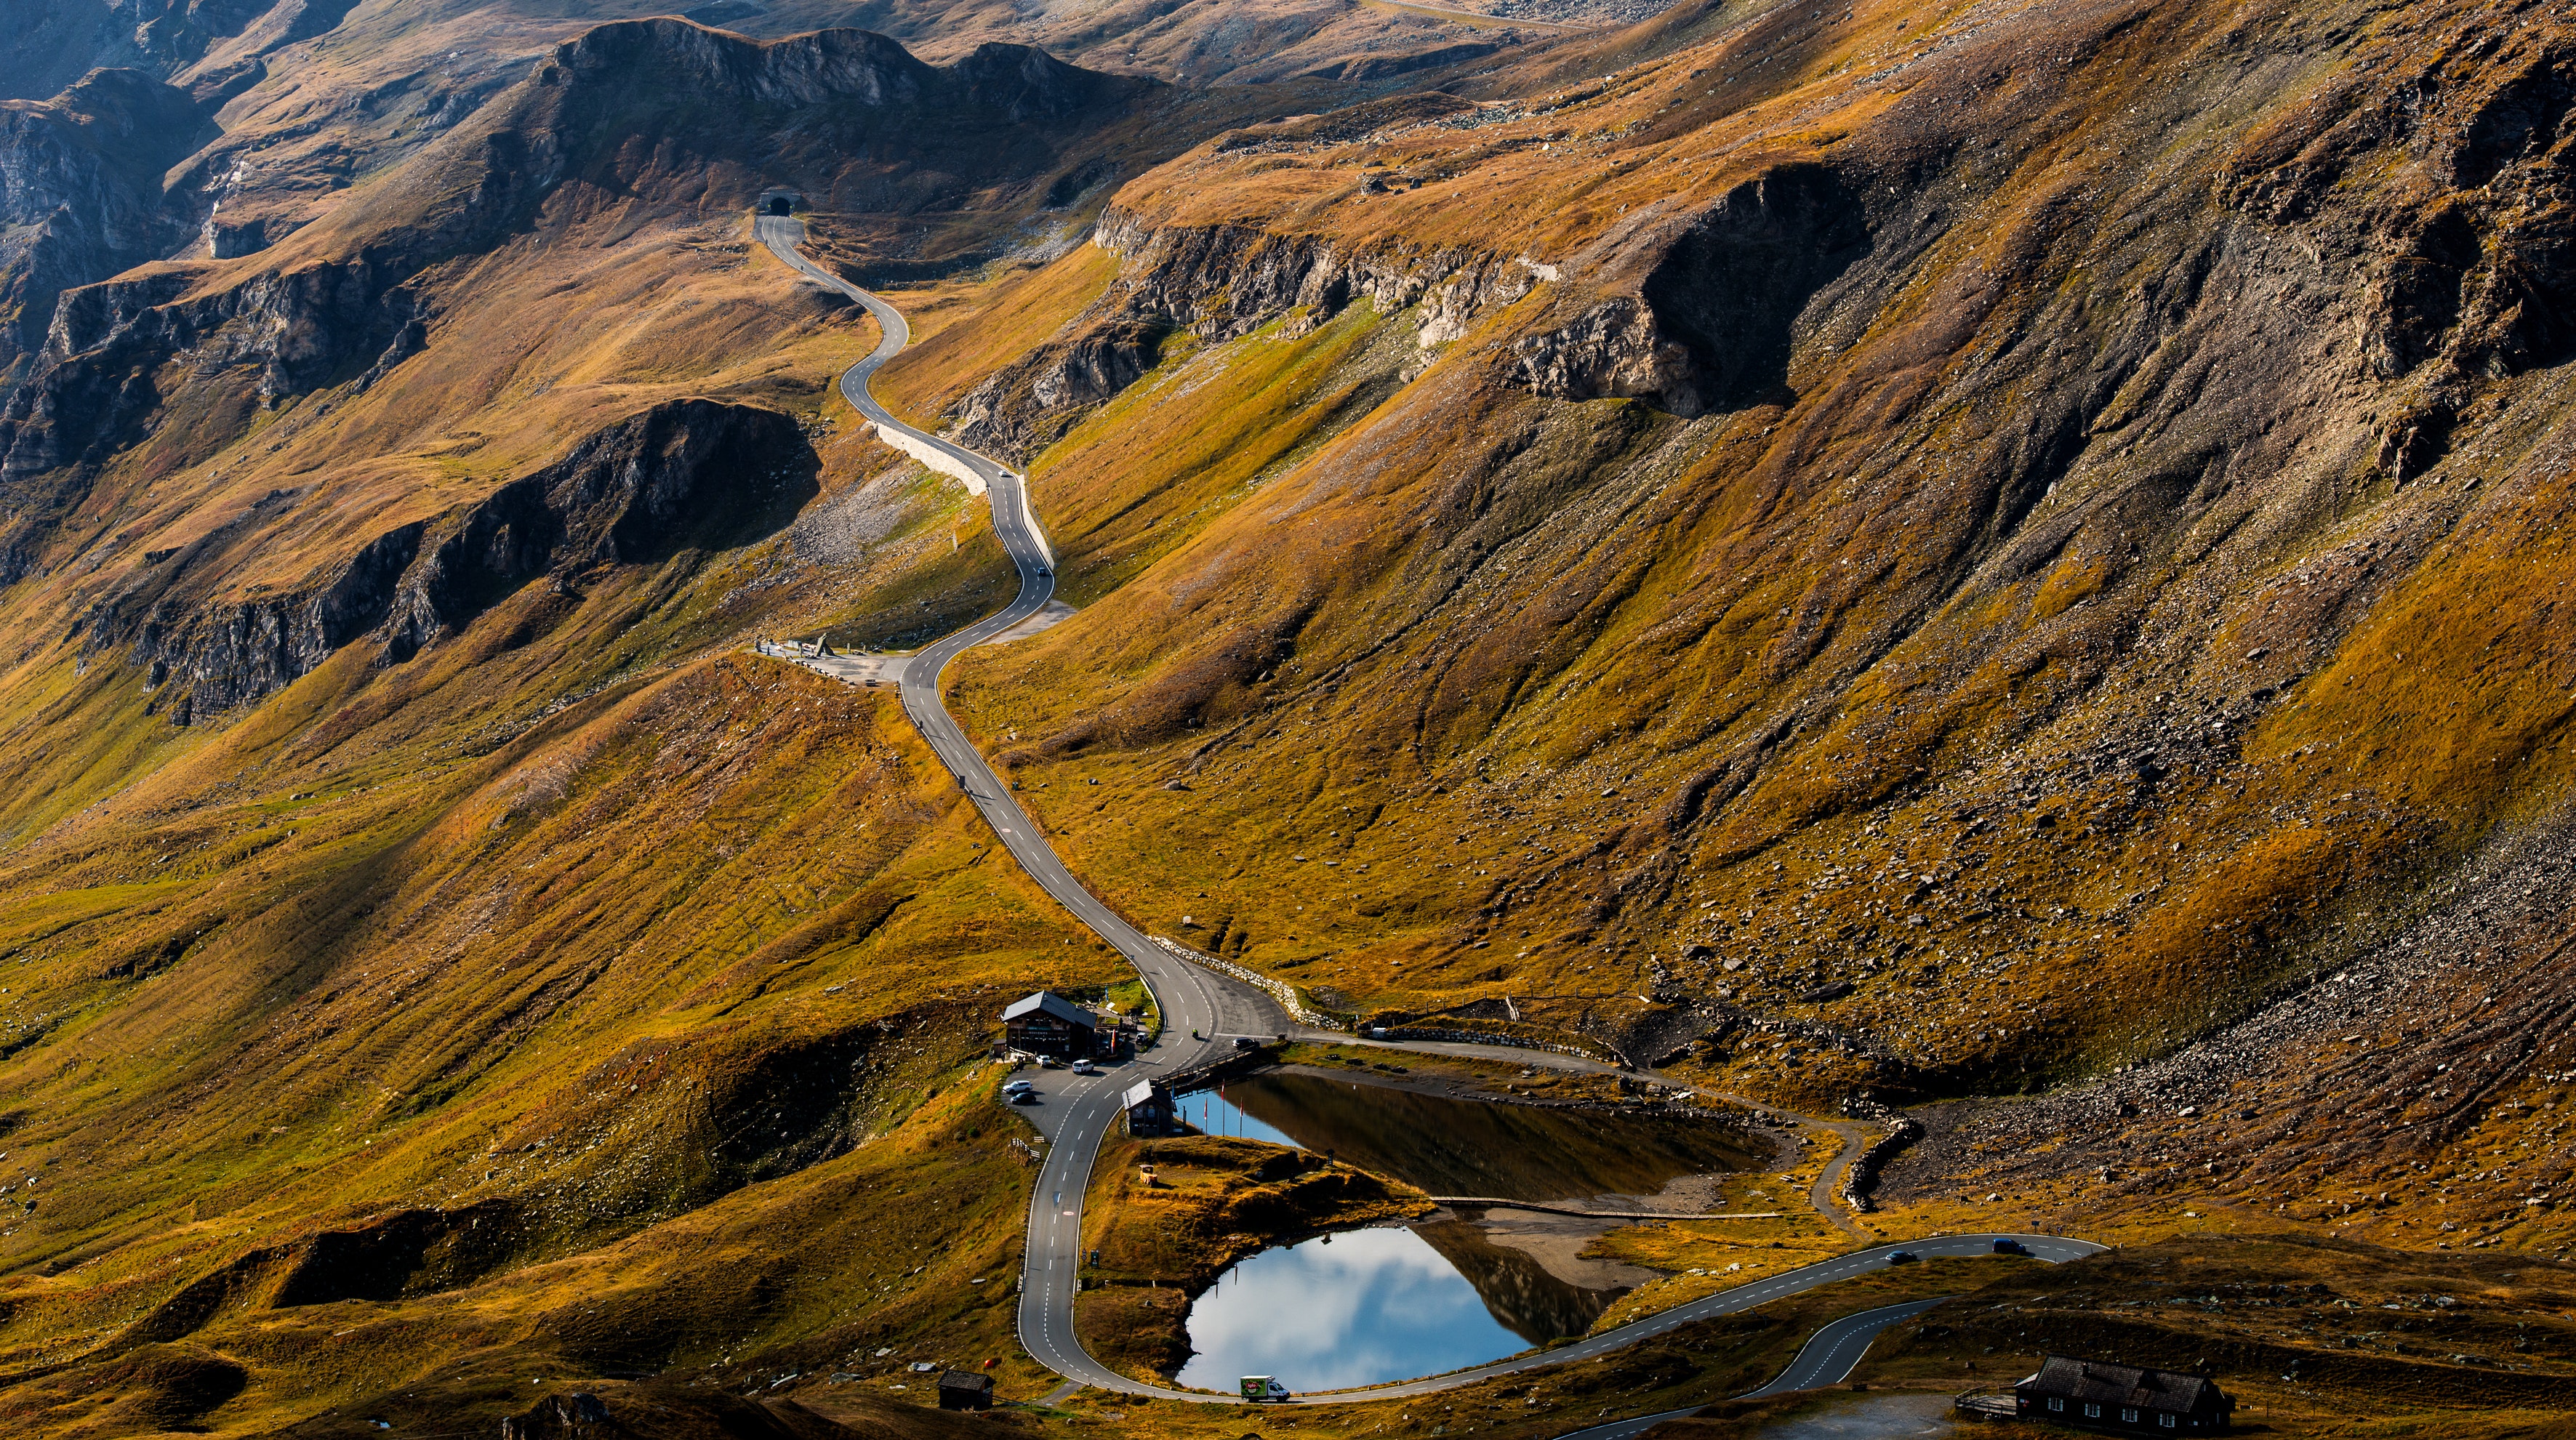
mountain, rock, wilderness, geology, ridge, highland, formation, escarpment, geological phenomenon, fell, badlands, national park, sky, mountain pass, fault, outcrop, landscape, mountain range, hill, aerial photography, tundra, canyon